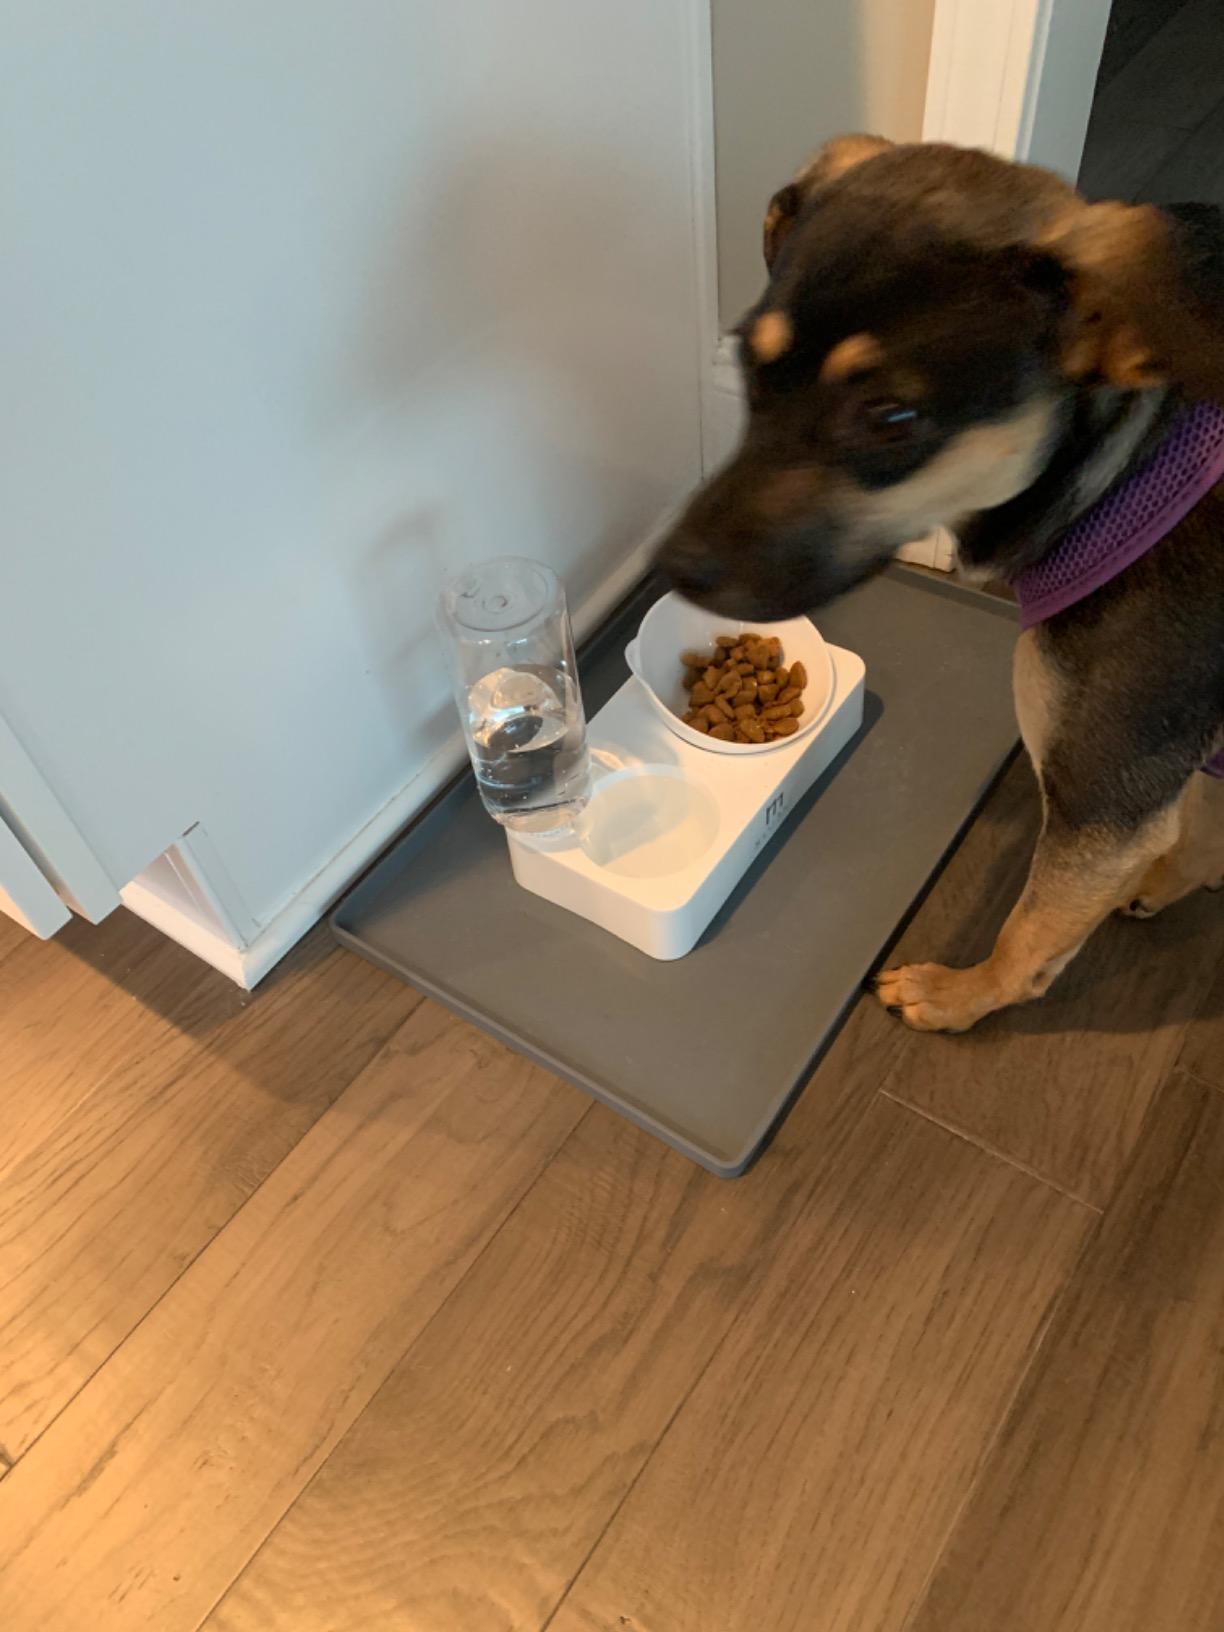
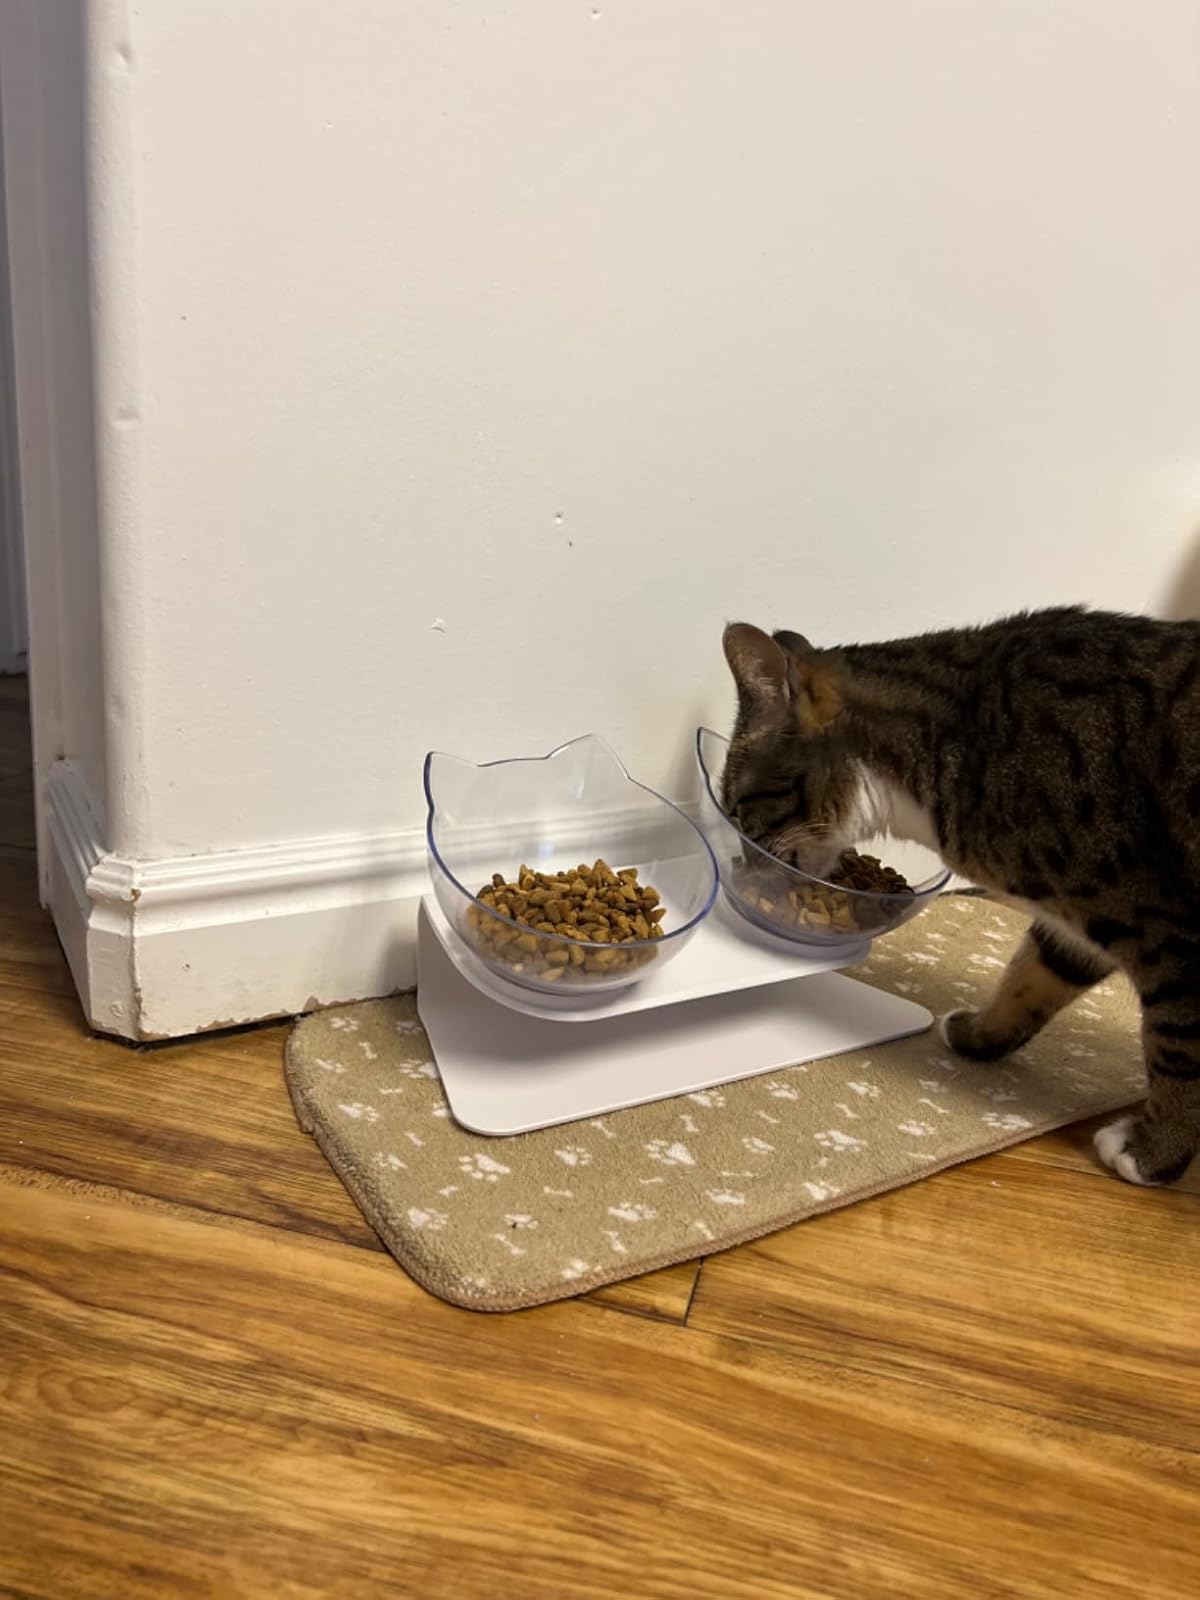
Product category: items_bowl
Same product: no